Taghreed El-Khodary

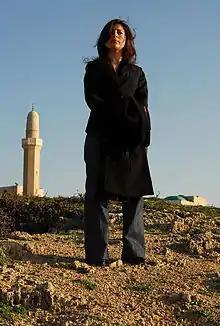

Taghreed El-Khodary is a Palestinian journalist who is a visiting scholar in the Middle East Program at the Carnegie Endowment, where her research focuses on the future of Gaza. She is also a 2010 Heinrich Boell Fellow. She is editor at fanack.com,